Zlatibor

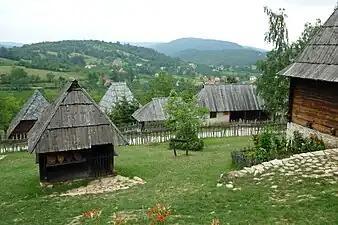
Traditional architecture in Sirogojno

Zlatibor itself is located in the northern part of the Stari Vlah region, a historical border region between Raška, Herzegovina and Bosnia. It spreads over an area of , in length, southeast to northwest, and up to in width. Its highest peak, Tornik, has an elevation of 1,496 m. Zlatibor is situated between , and , and between and .